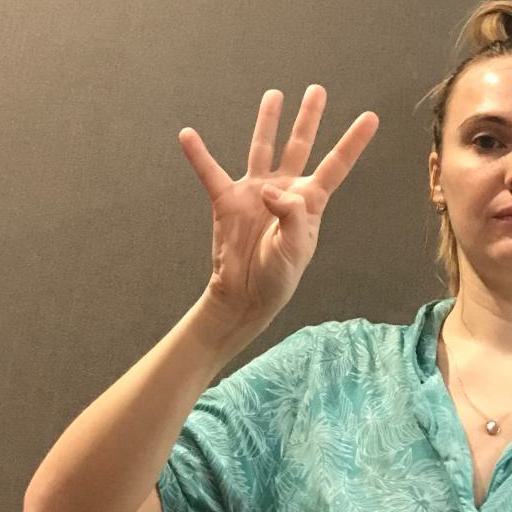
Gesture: four